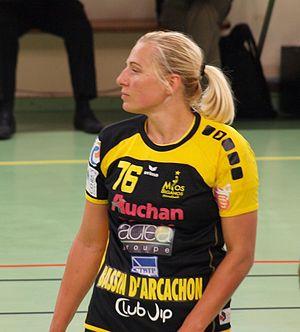
Agata Szukielowicz saison 2010-2011
Agata Genes-Szukielowicz, née le 21 mai 1976 à Wrocław, est une handballeuse polonaise.